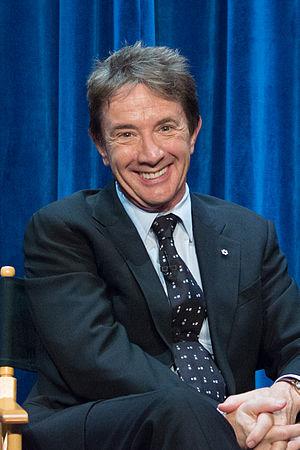
Mulaney est une série télévisée américaine en treize épisodes de 22 minutes créée par John Mulaney et diffusée entre le 5 octobre 2014 et le 15 février 2015 sur le réseau Fox et sur le réseau Global au Canada.